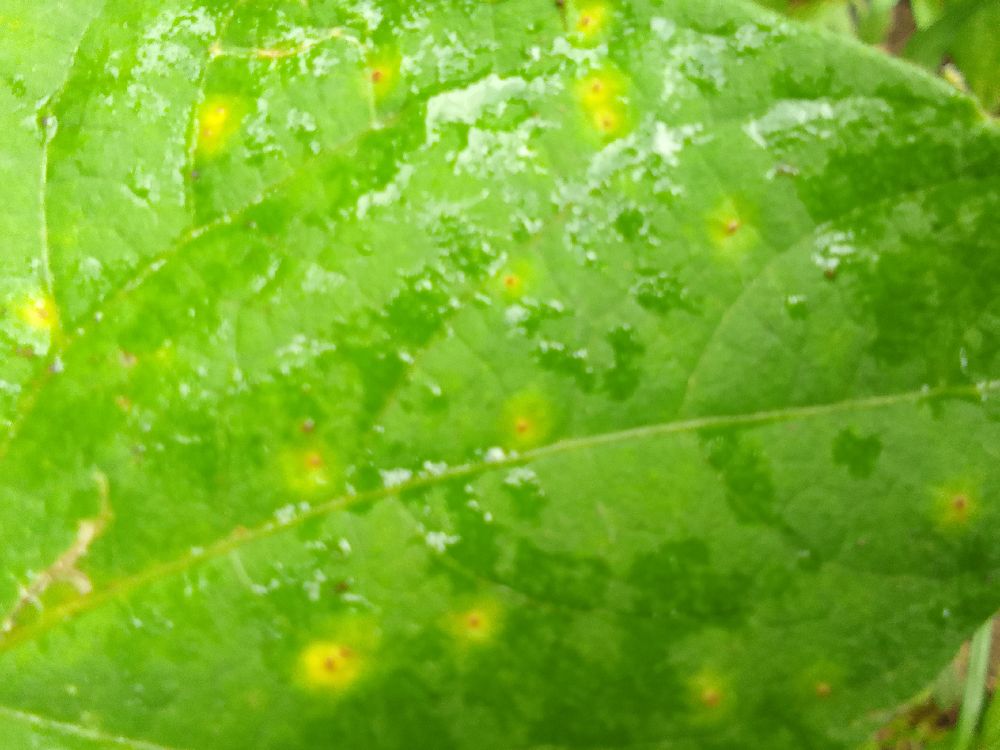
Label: rust